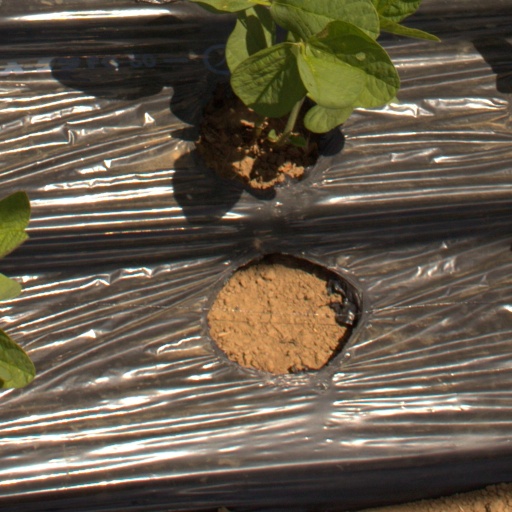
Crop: Jerusalem artichoke